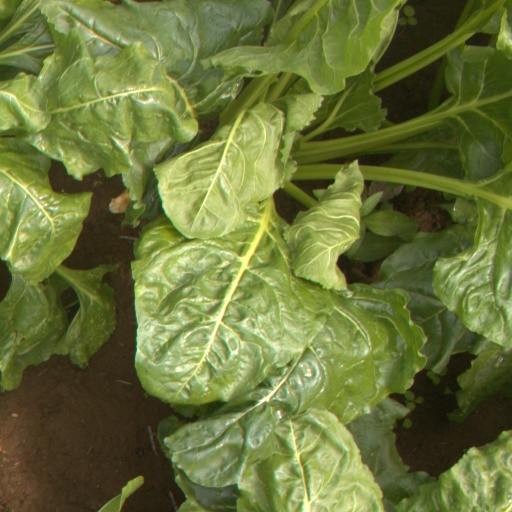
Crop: sugar beet